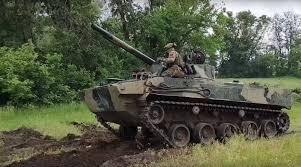
Label: BMD